William H. Atherton

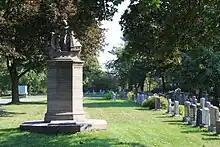
William Henry Atherton's tombstone (or monument), Notre-Dame-des-Neiges Cemetery, Montreal

He is buried at the Notre Dame des Neiges Cemetery.